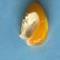
Maize quality: Good